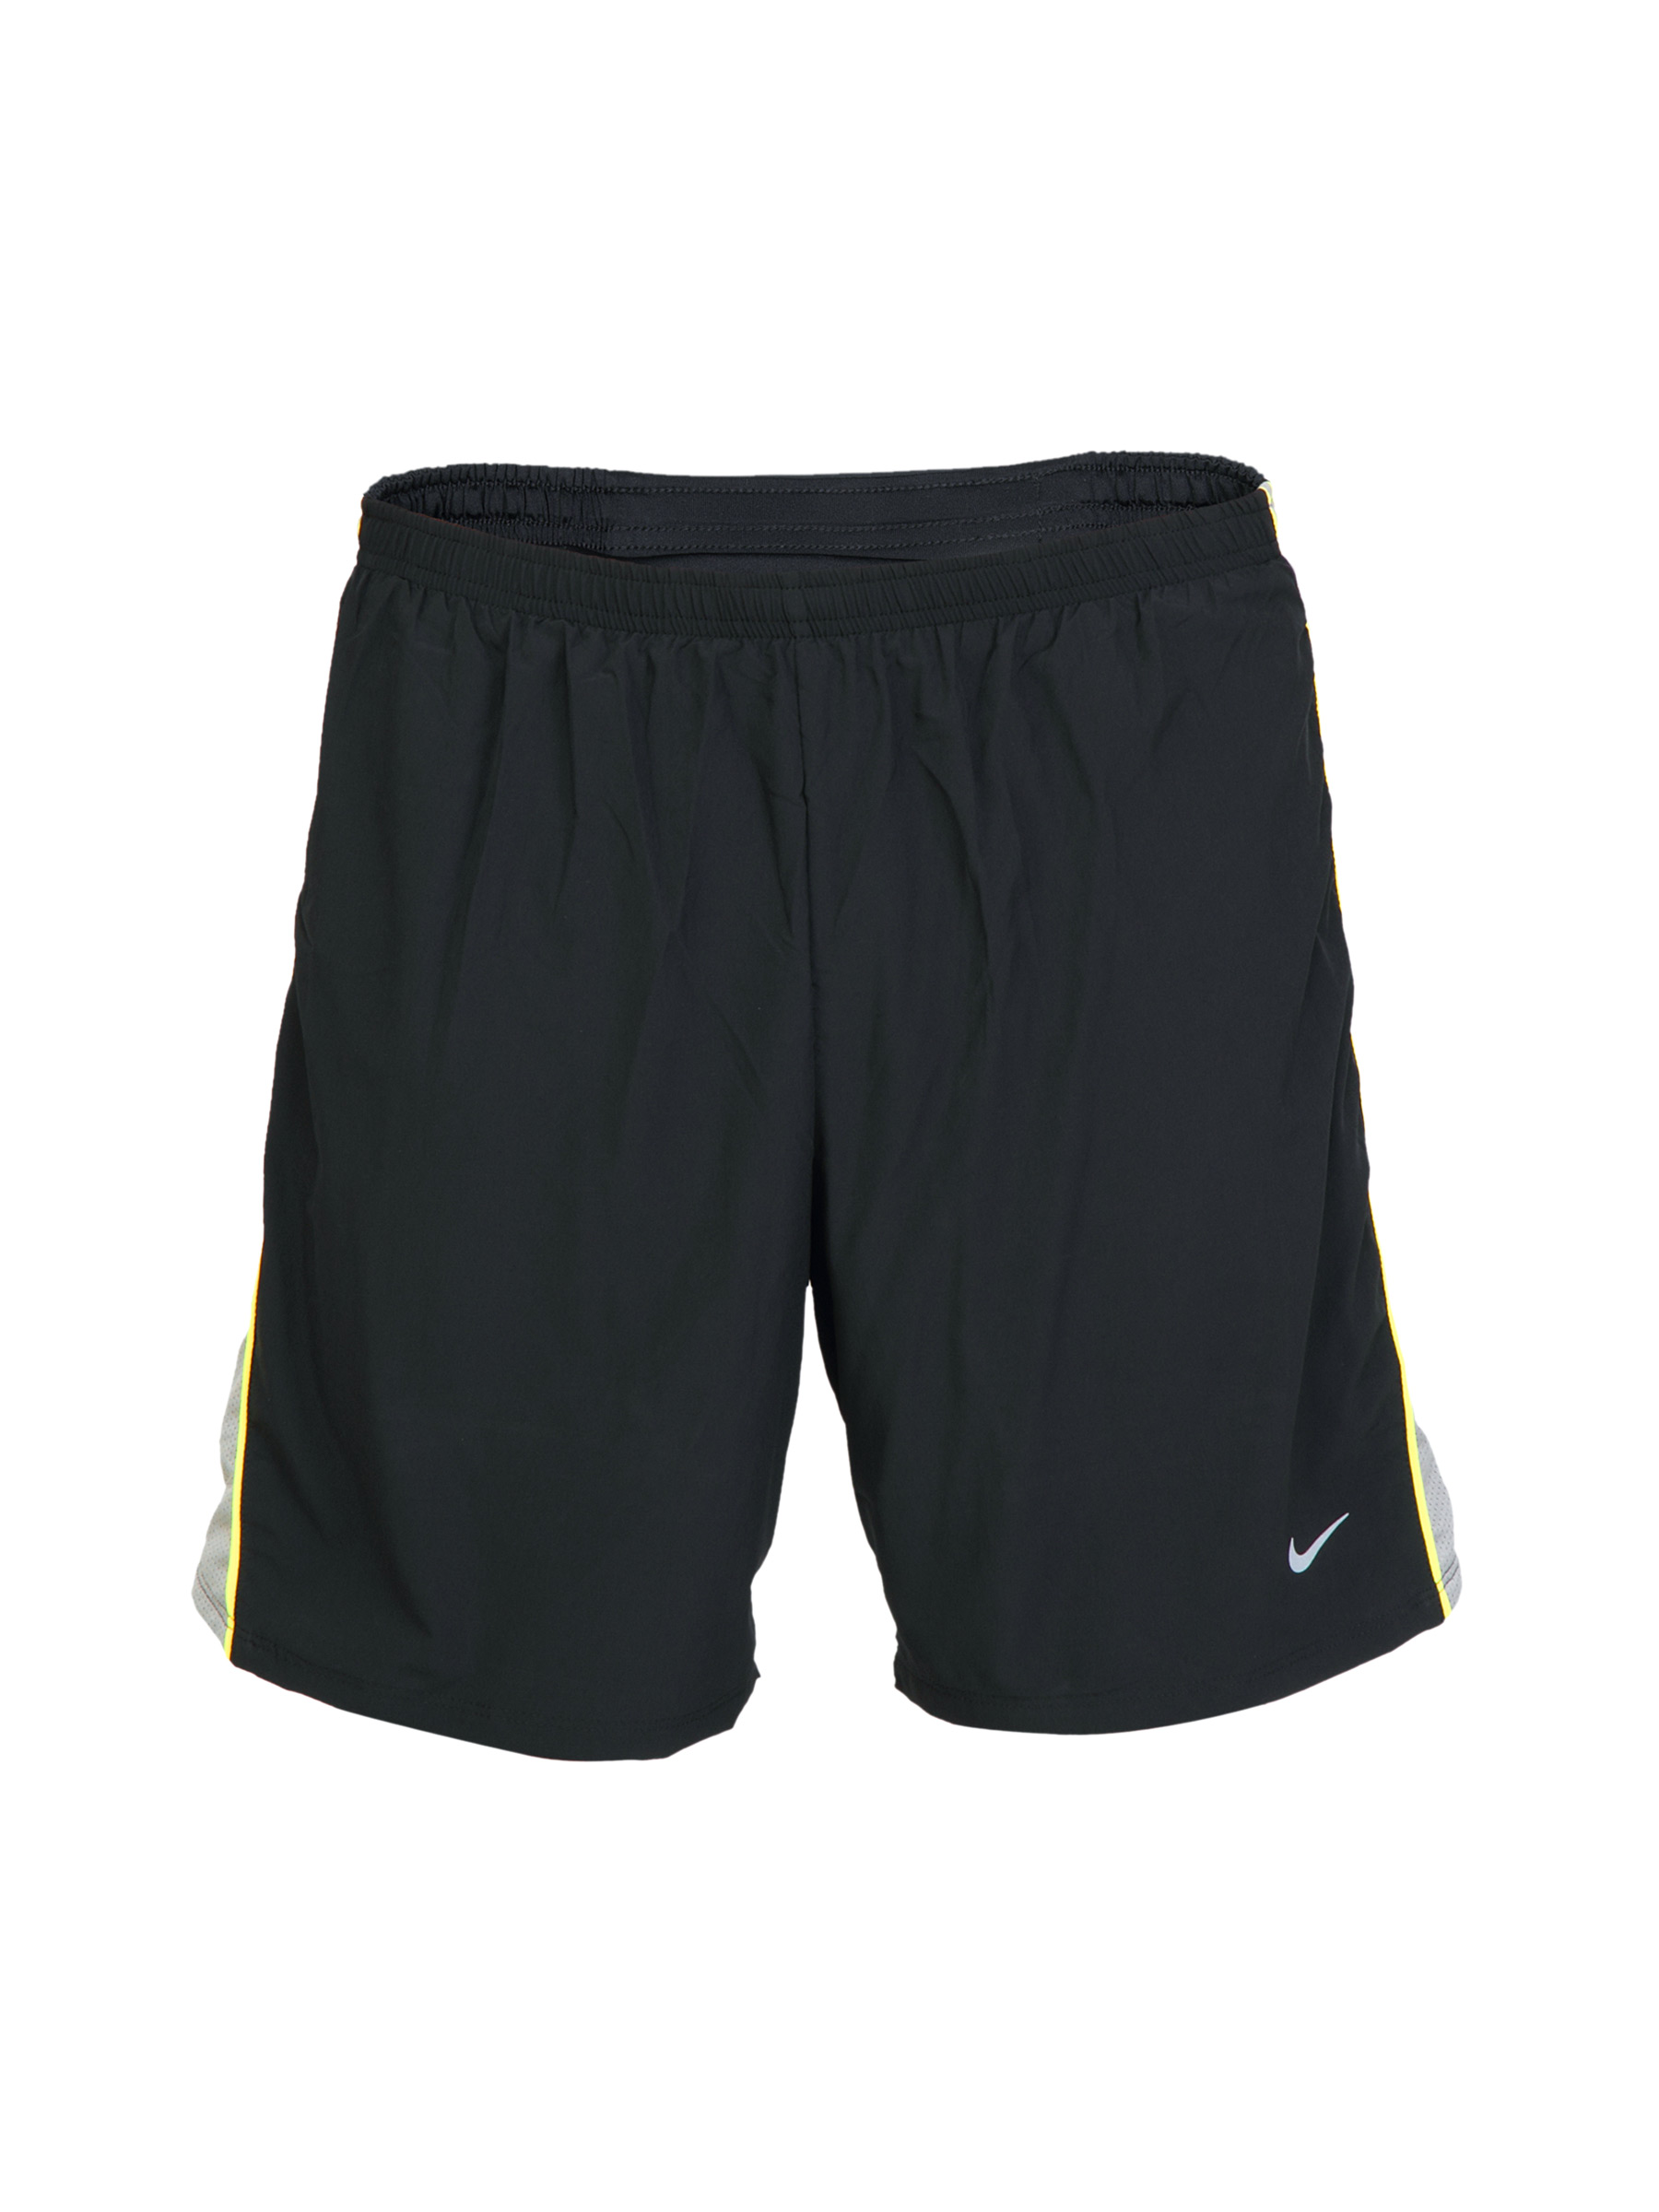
Nike Men Solid Black Shorts
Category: Apparel / Bottomwear / Shorts
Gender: Men
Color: Black
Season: Fall 2011
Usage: Sports